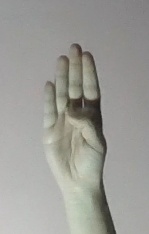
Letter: kaaf